Politics of Chad

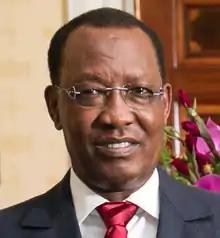
Former President Idriss Deby in 2014

Chad's executive branch is headed by the President and dominates the Chadian political system. Following the military overthrow of Hissène Habré in December 1990, Idriss Déby won the presidential elections in 1996 and 2001. The constitutional basis for the government is the 1996 constitution, under which the president was limited to two terms of office until Déby had that provision repealed in 2005. The president has the power to appoint the Council of State (or cabinet), and exercises considerable influence over appointments of judges, generals, provincial officials and heads of Chad's parastatal firms. In cases of grave and immediate threat, the president, in consultation with the National Assembly President and Council of State, may declare a state of emergency. Most of the key advisors for former president Déby were members of the Zaghawa clan, although some southern and opposition personalities were represented in his government.